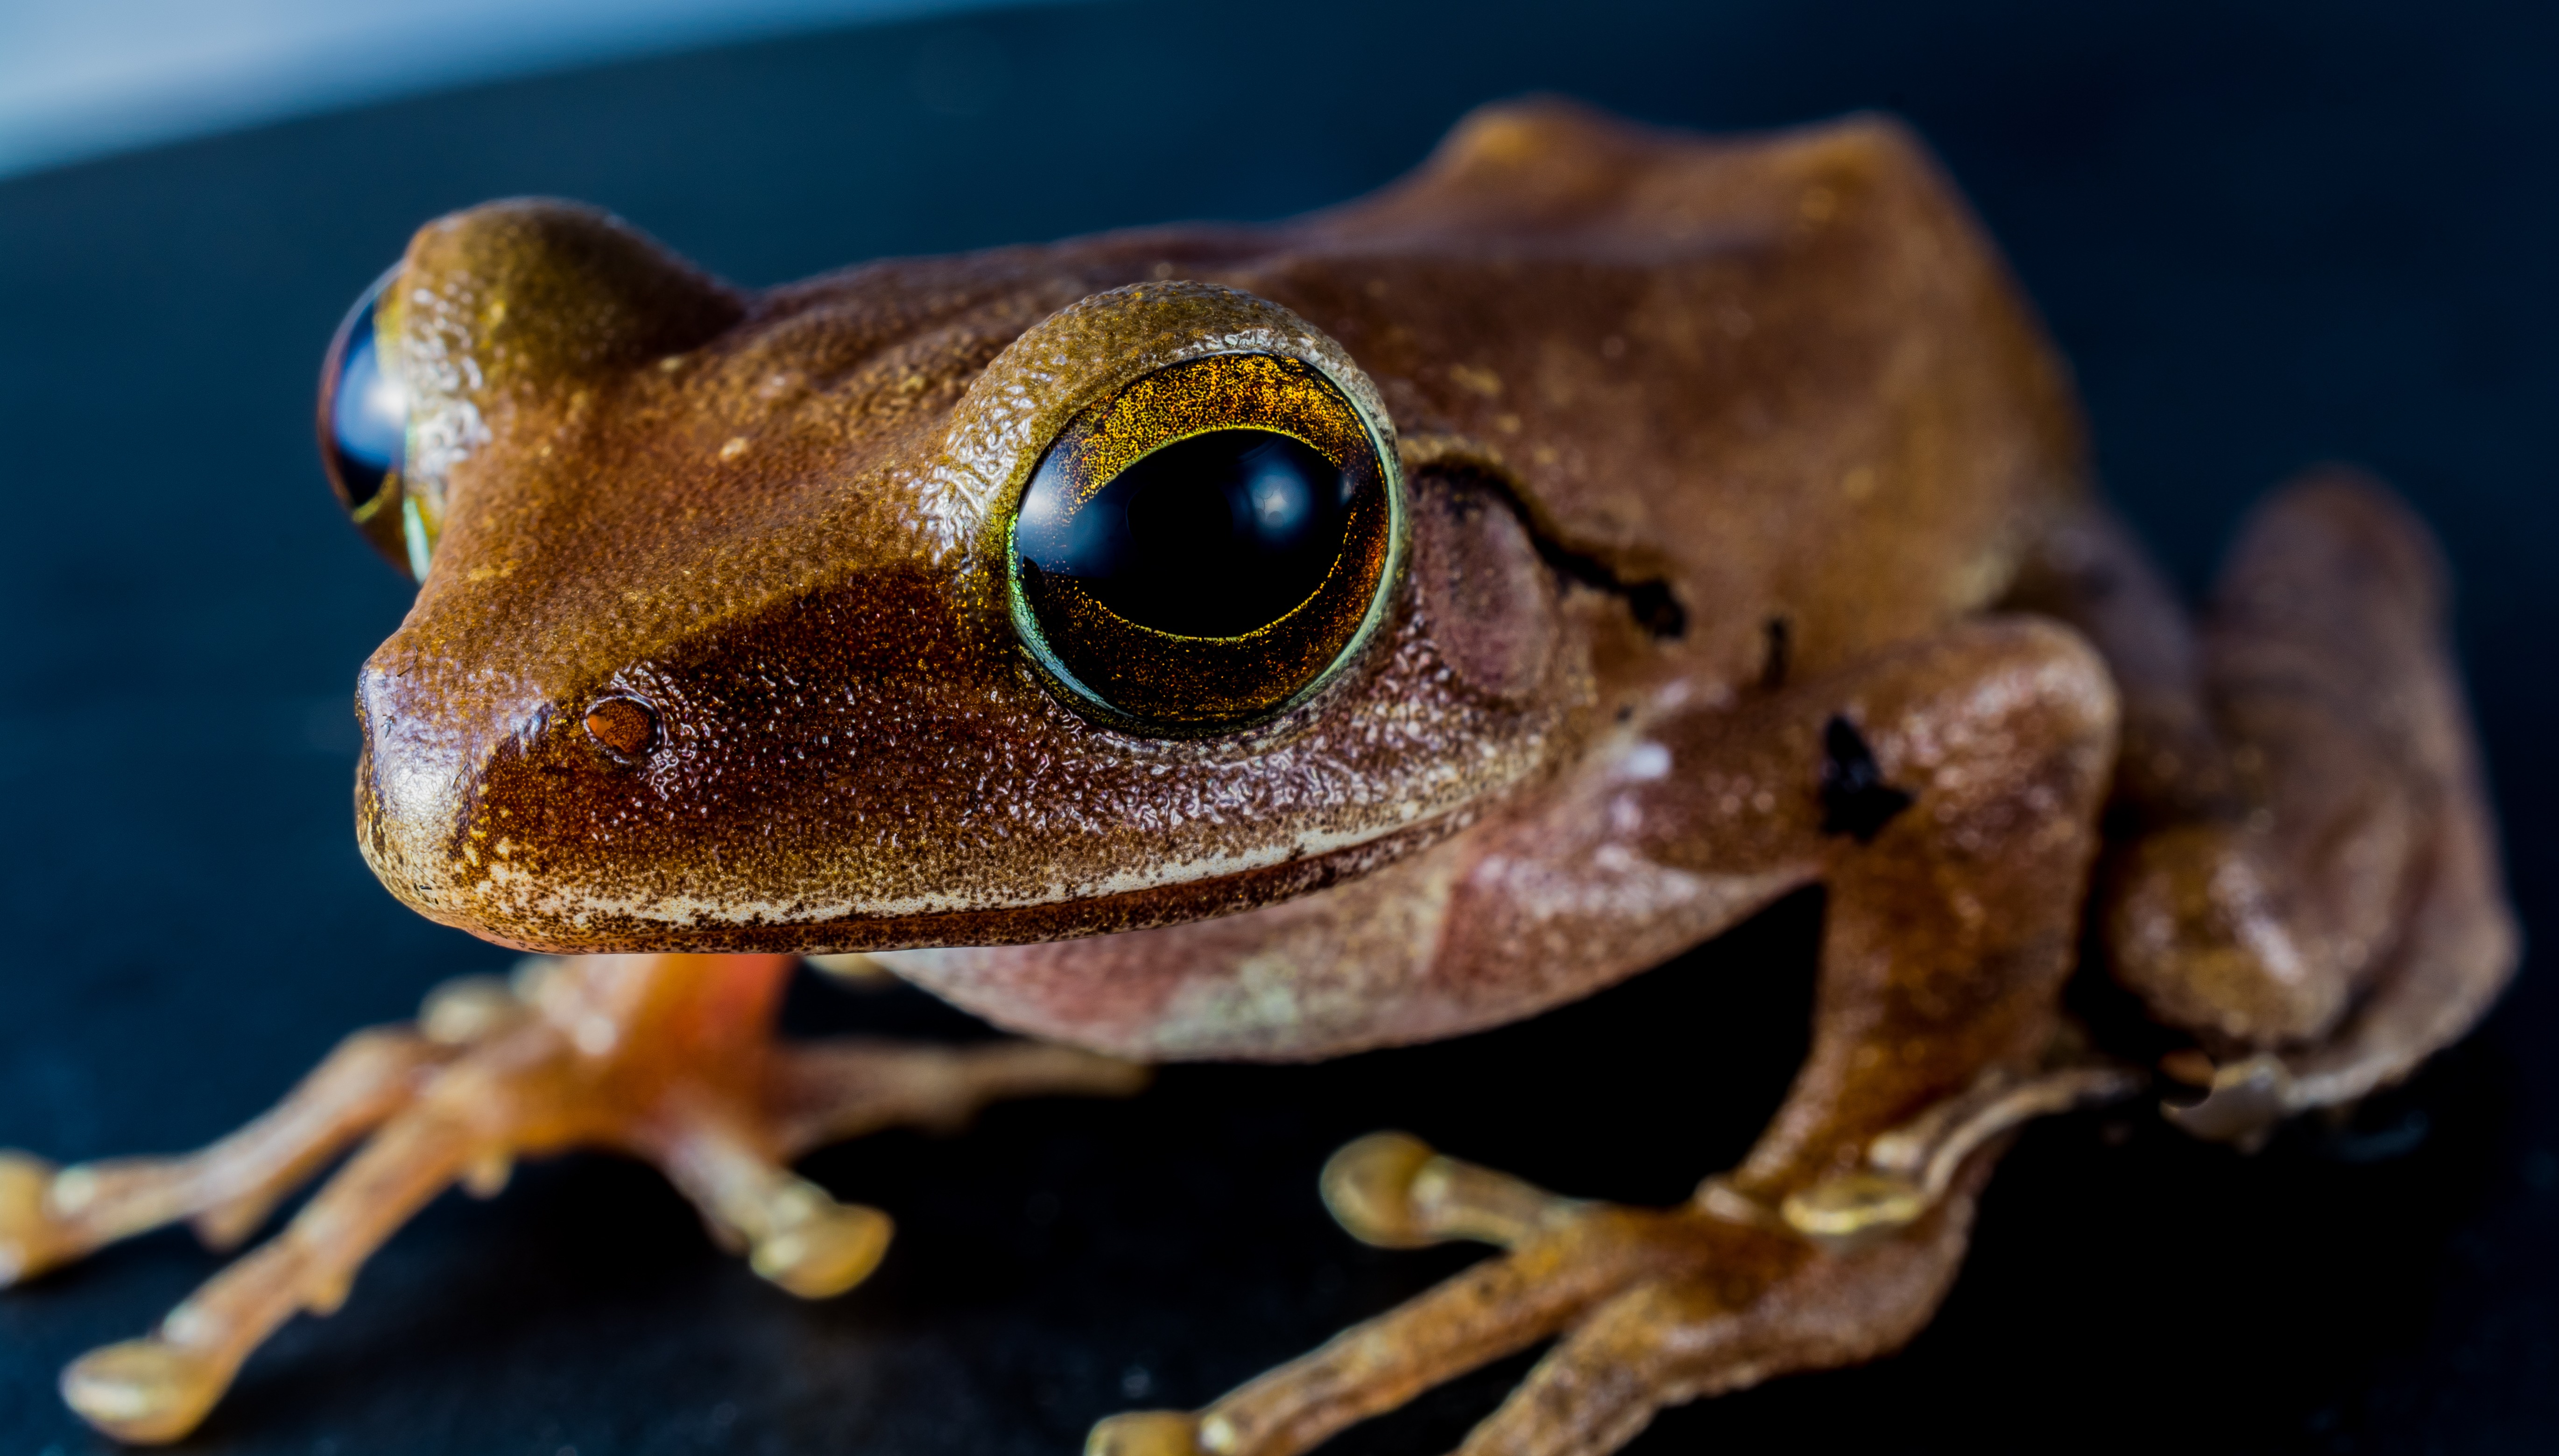
photography, wildlife, biology, frog, toad, amphibian, fauna, gecko, tree frog, close up, vertebrate, amphibians, macro photography, anuran, bullfrog, ranidae